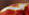
Number: 7